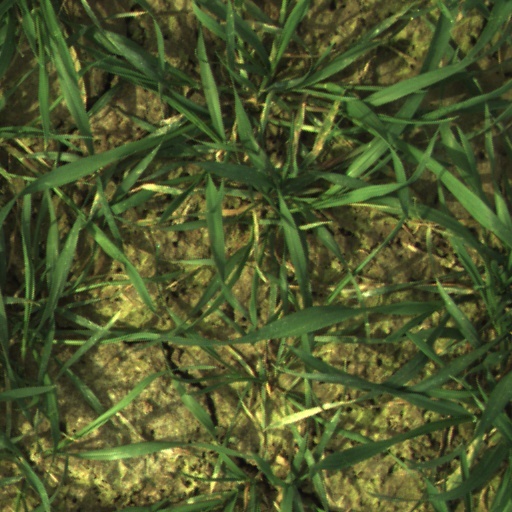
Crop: wheat